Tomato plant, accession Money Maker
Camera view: horizontal (90 deg, fisheye); turntable rotation: 270 degrees
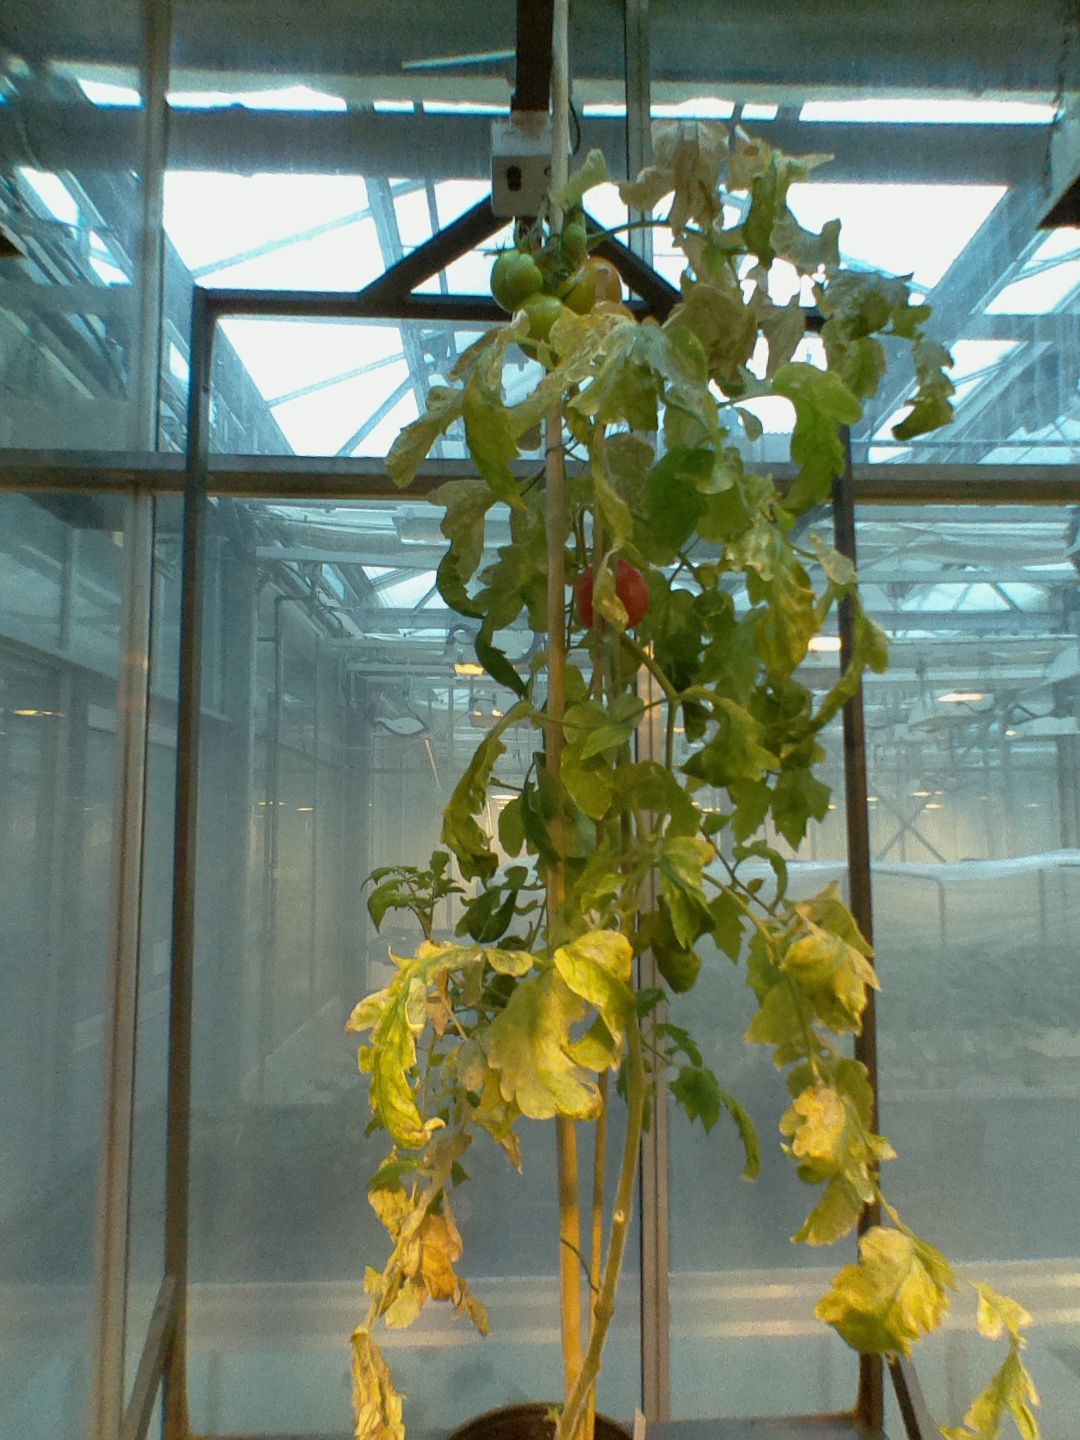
BBCH growth stage 83: 30%-40% of fruits show typical fully ripe color